Israeli Nano Satellite Association

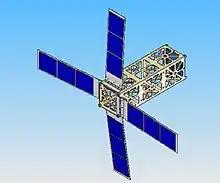

INSA is also an official sponsor of CUSAT, a Cornell university satellite project, along with NASA, AFRL, AGI, Boeing, LORAL, ORBITAL, AIAA and many others. The professional support of INSA experts was one of the reasons for the Cornell team selection out of 11 different projects to be fully funded (selection done by the AFRL). In the future, INSA will continue supporting CUSAT team and will provide ground receiving services with the collaboration of ASRI ground station.